Tracey Emin

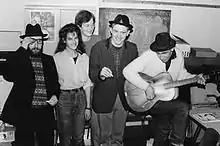
Sexton Ming, Tracey Emin, Charles Thomson, Billy Childish and Russell Wilkins at the Rochester Adult Education Centre 11 December 1987 to record The Medway Poets LP

Emin was born in Croydon, a district of south London, to an English mother of Romanichal descent and a Turkish Cypriot father. She was brought up in Margate, Kent, with her twin brother, Paul.